Michael F. Adams

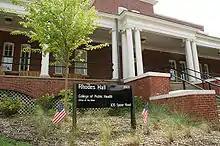
Rhodes Hall "(pictured in 2014)" housed the administrative offices of the new UGA College of Public Health beginning in 2013.

Adams was named the nineteenth president of Centre College, in Danville, Kentucky, in December 1988, and he took office on April 3, 1989. He was Centre's first non-Presbyterian president.